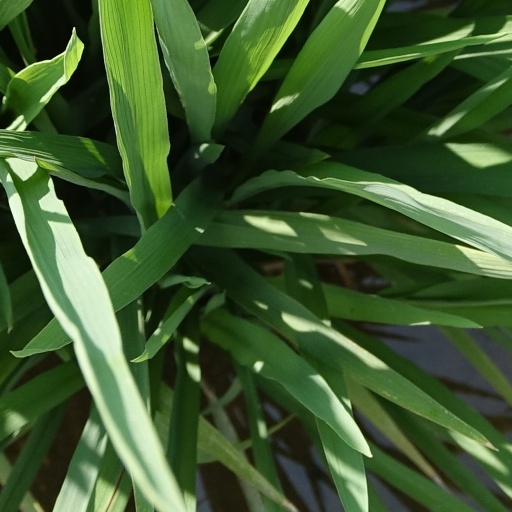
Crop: rice